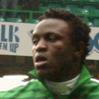
Age: 20